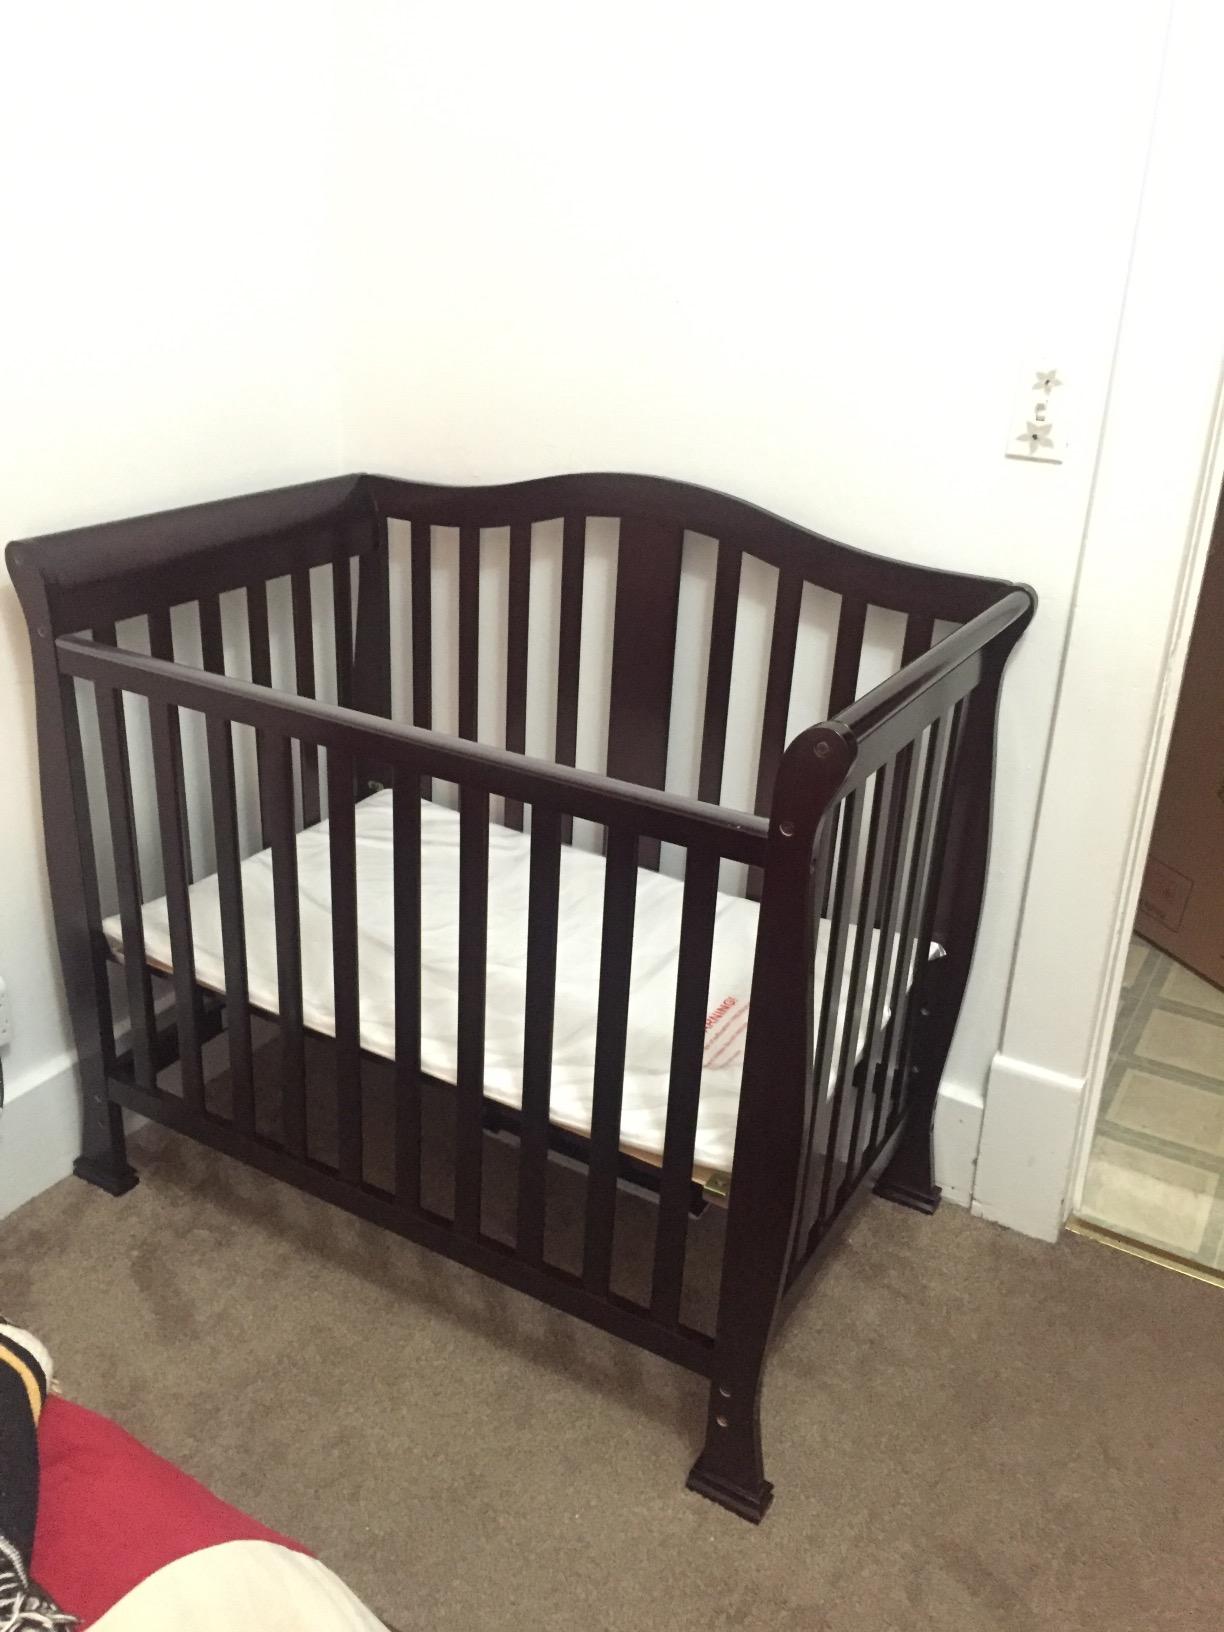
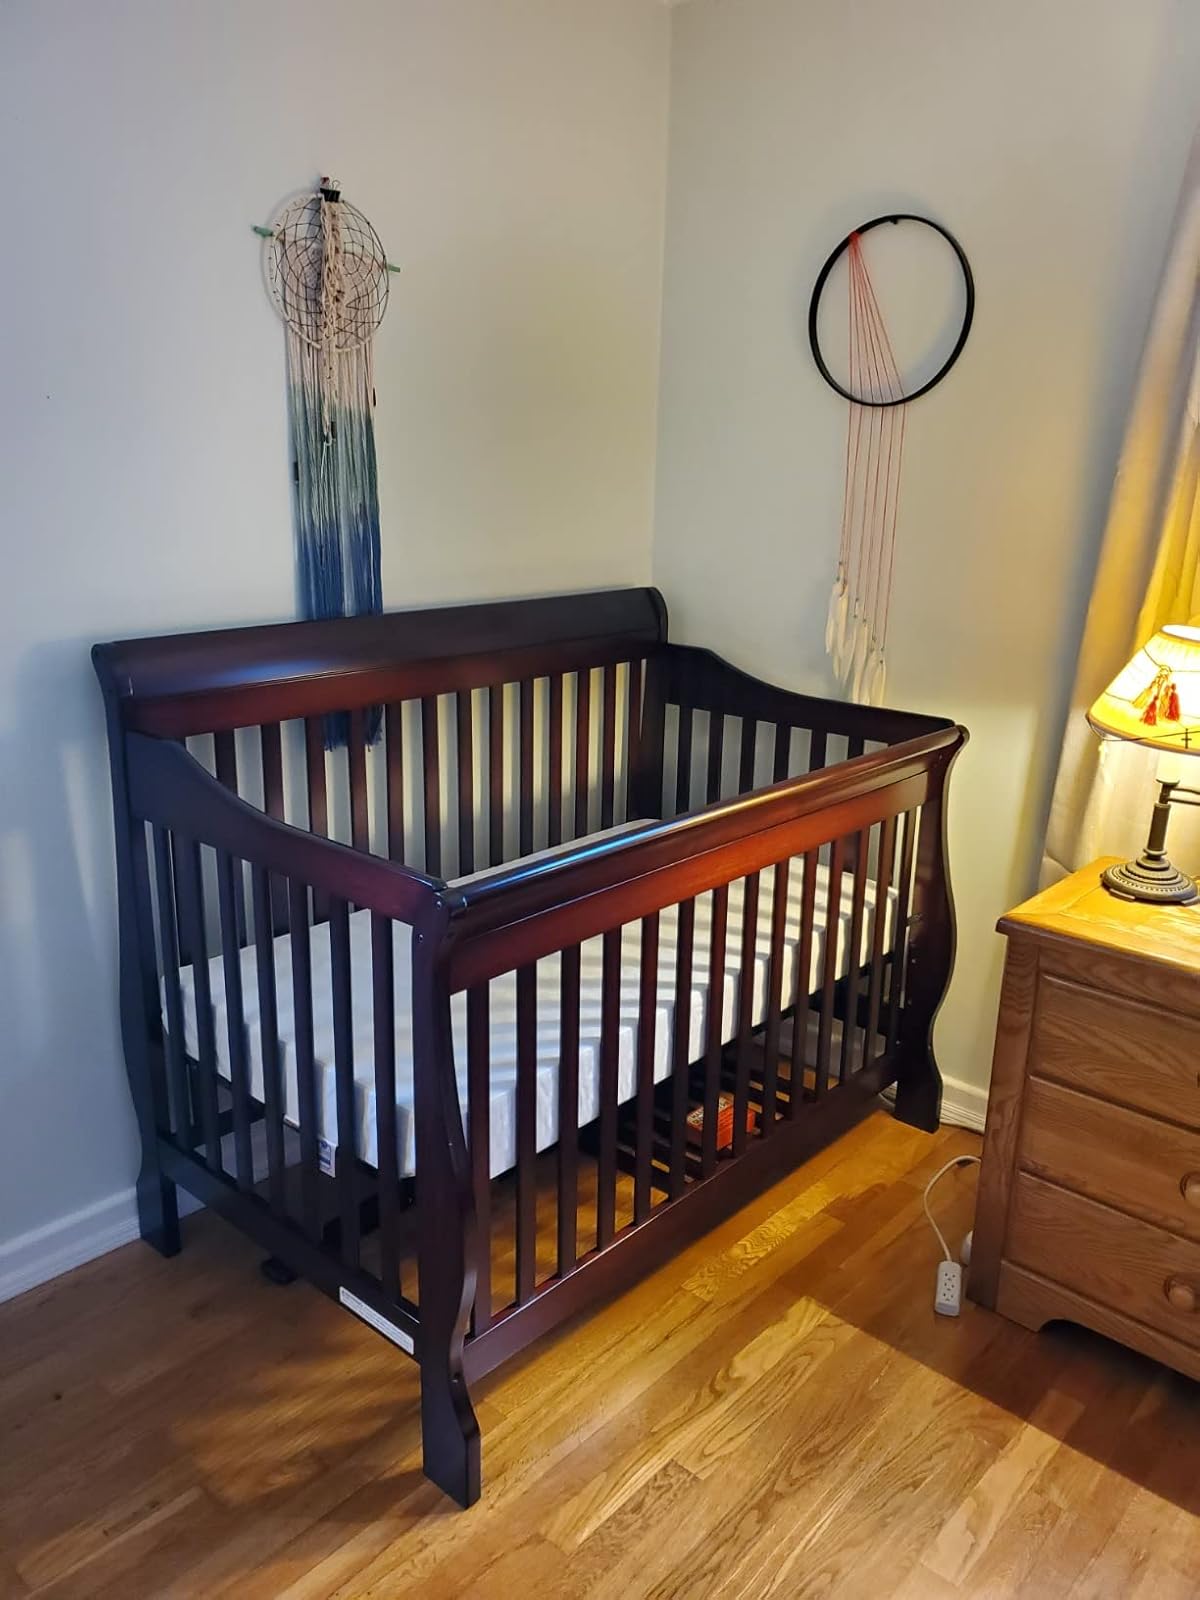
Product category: products_crib
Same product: no